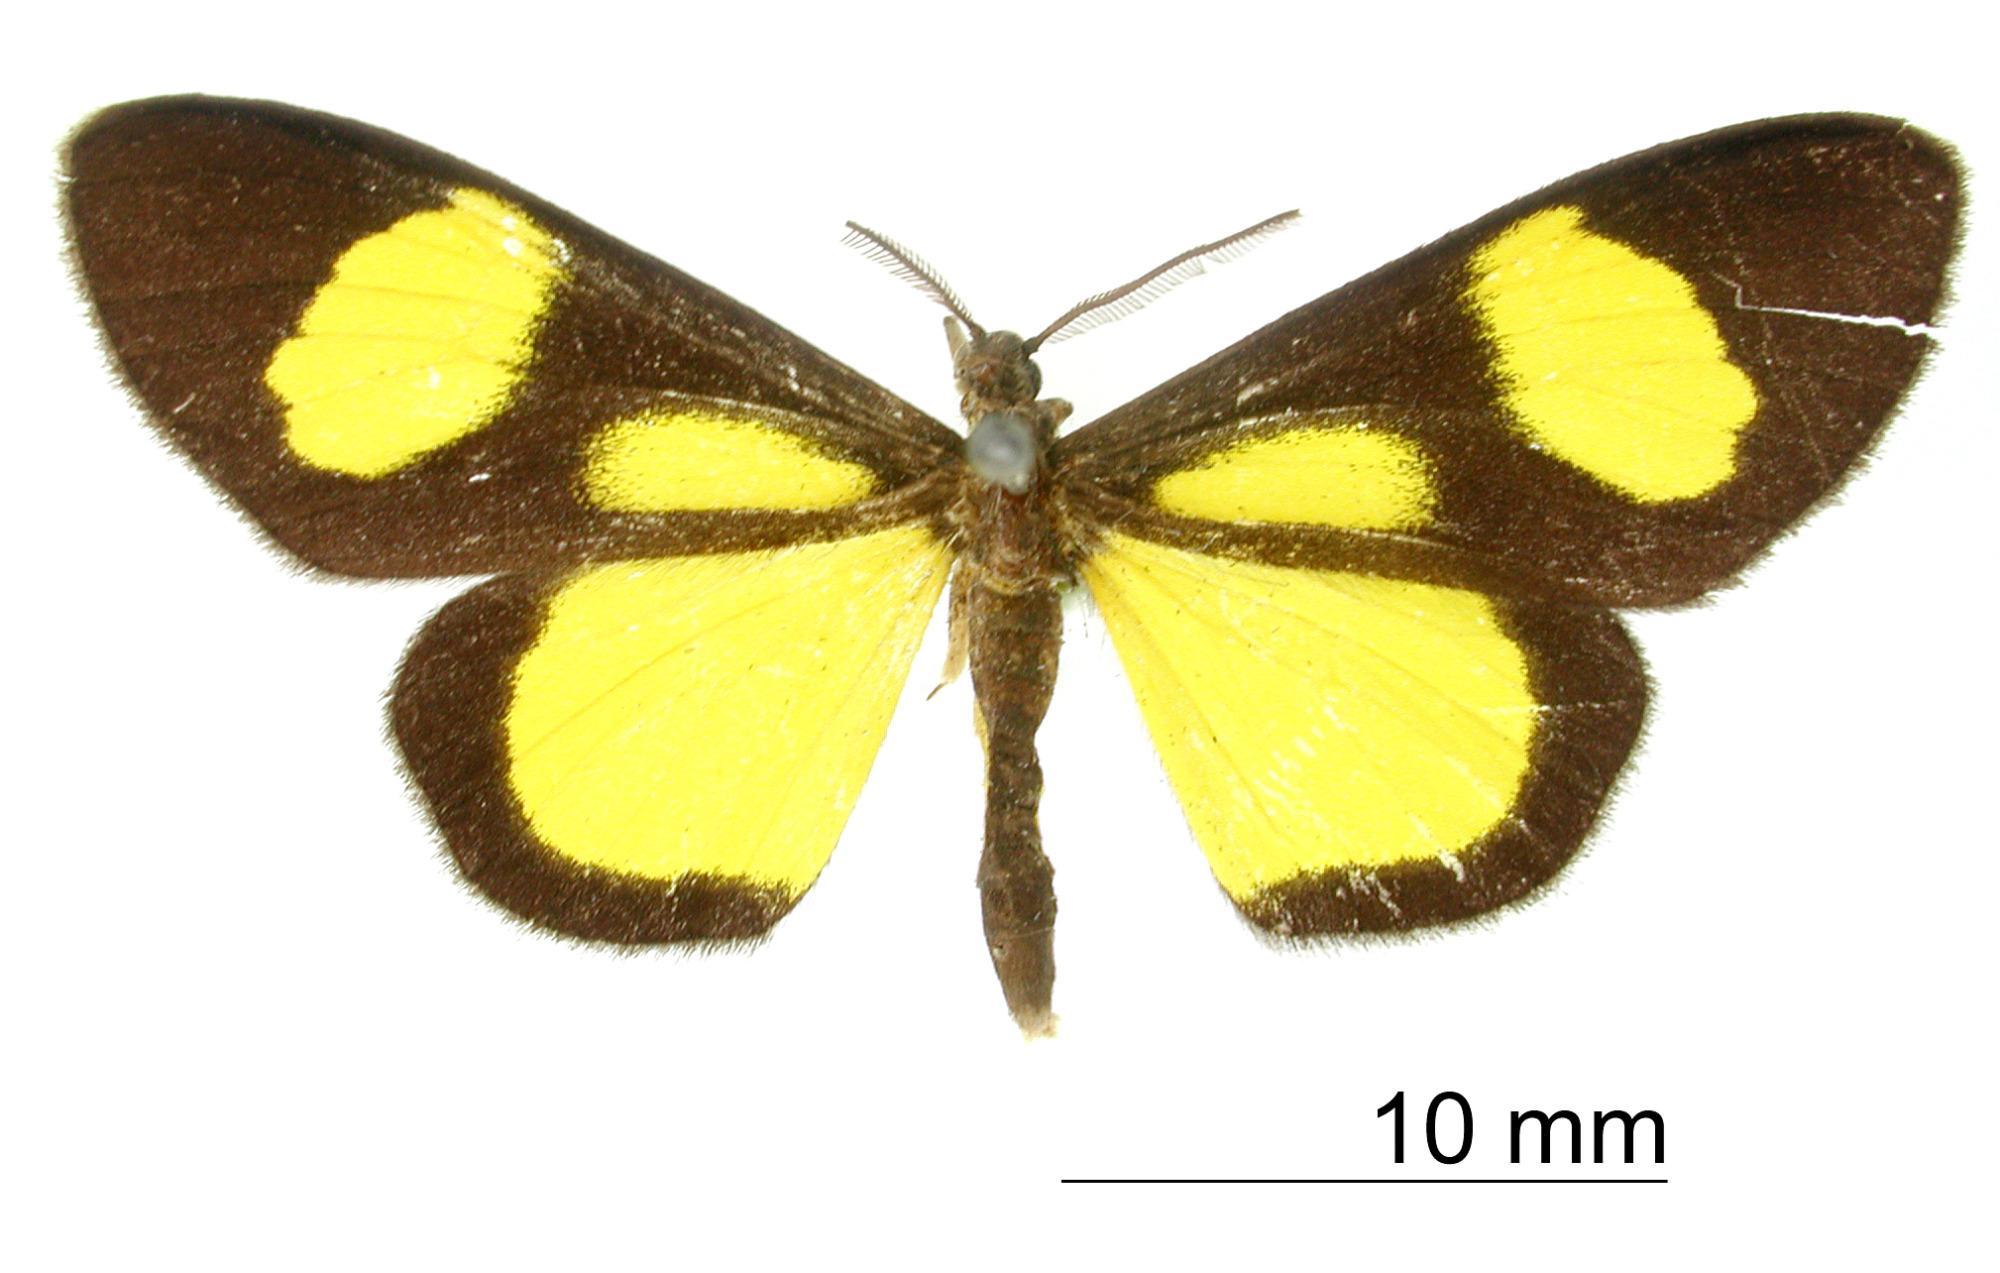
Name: Cyllopoda breviplaga
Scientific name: Cyllopoda breviplaga Dognin, 1906
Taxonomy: Animalia, Arthropoda, Insecta, Lepidoptera, Geometridae, Sterrhinae
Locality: Tarapoto, San Martin, Peru
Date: Mar 1903